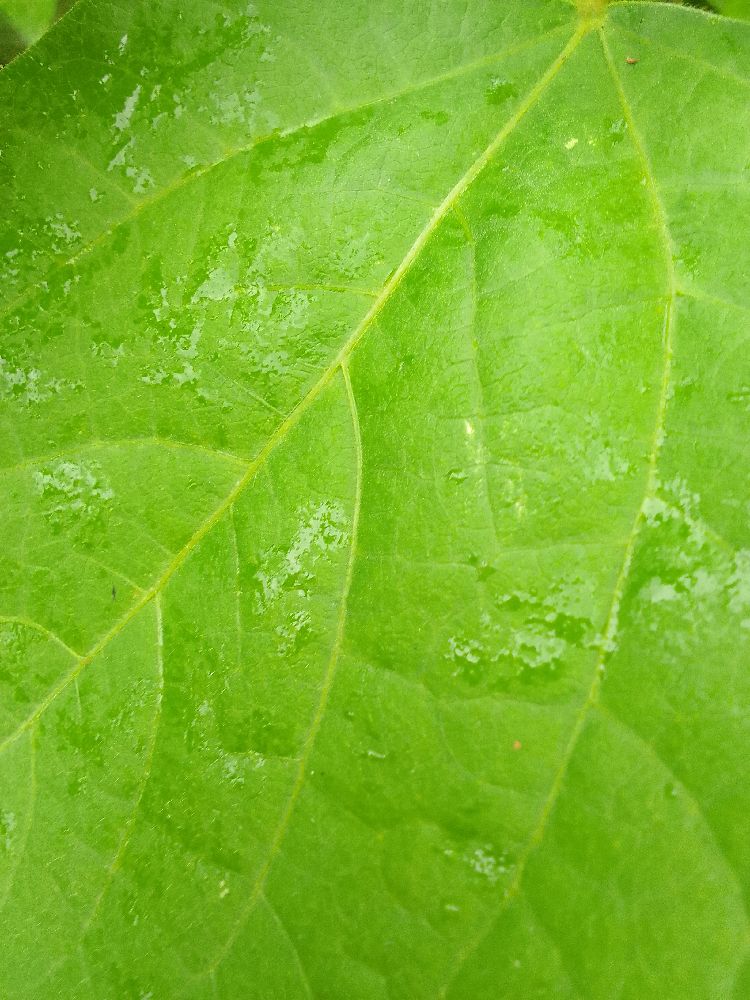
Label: healthy